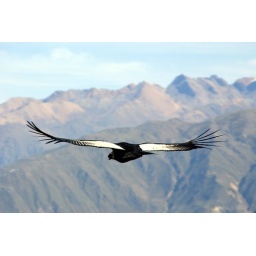
This Condor was flying into the awesome canyon of Colca near Arequipa Peru. The wings are huge!